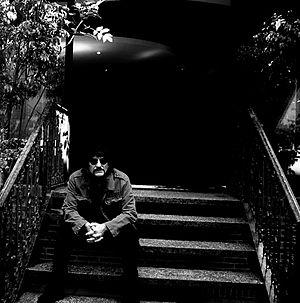
Carmine Appice, né le 15 décembre 1946 à Brooklyn, est un batteur américain de rock. Il est notamment connu pour avoir fait partie de Vanilla Fudge, de Cactus, de Beck, Bogert and Appice et pour avoir accompagné Rod Stewart et Ted Nugent.